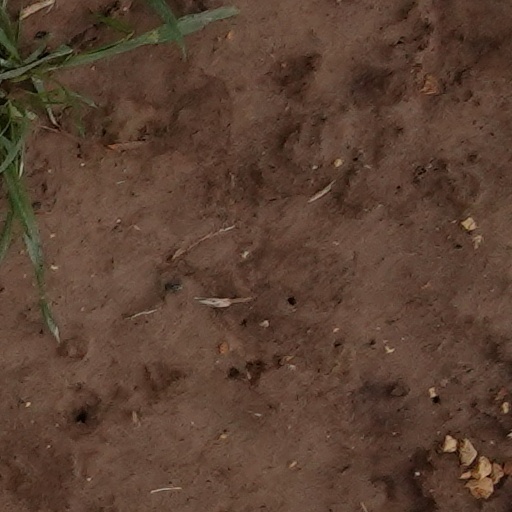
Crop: wheat